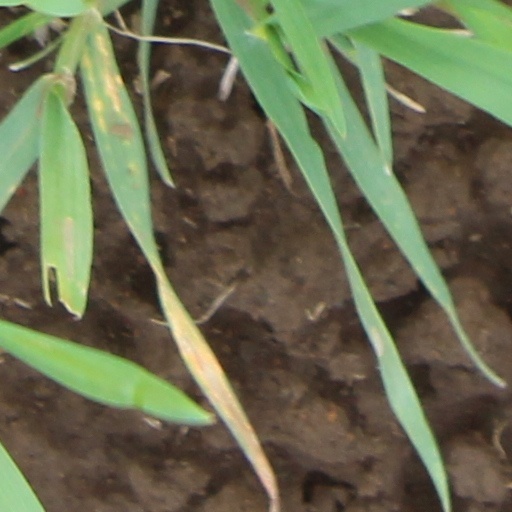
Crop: wheat